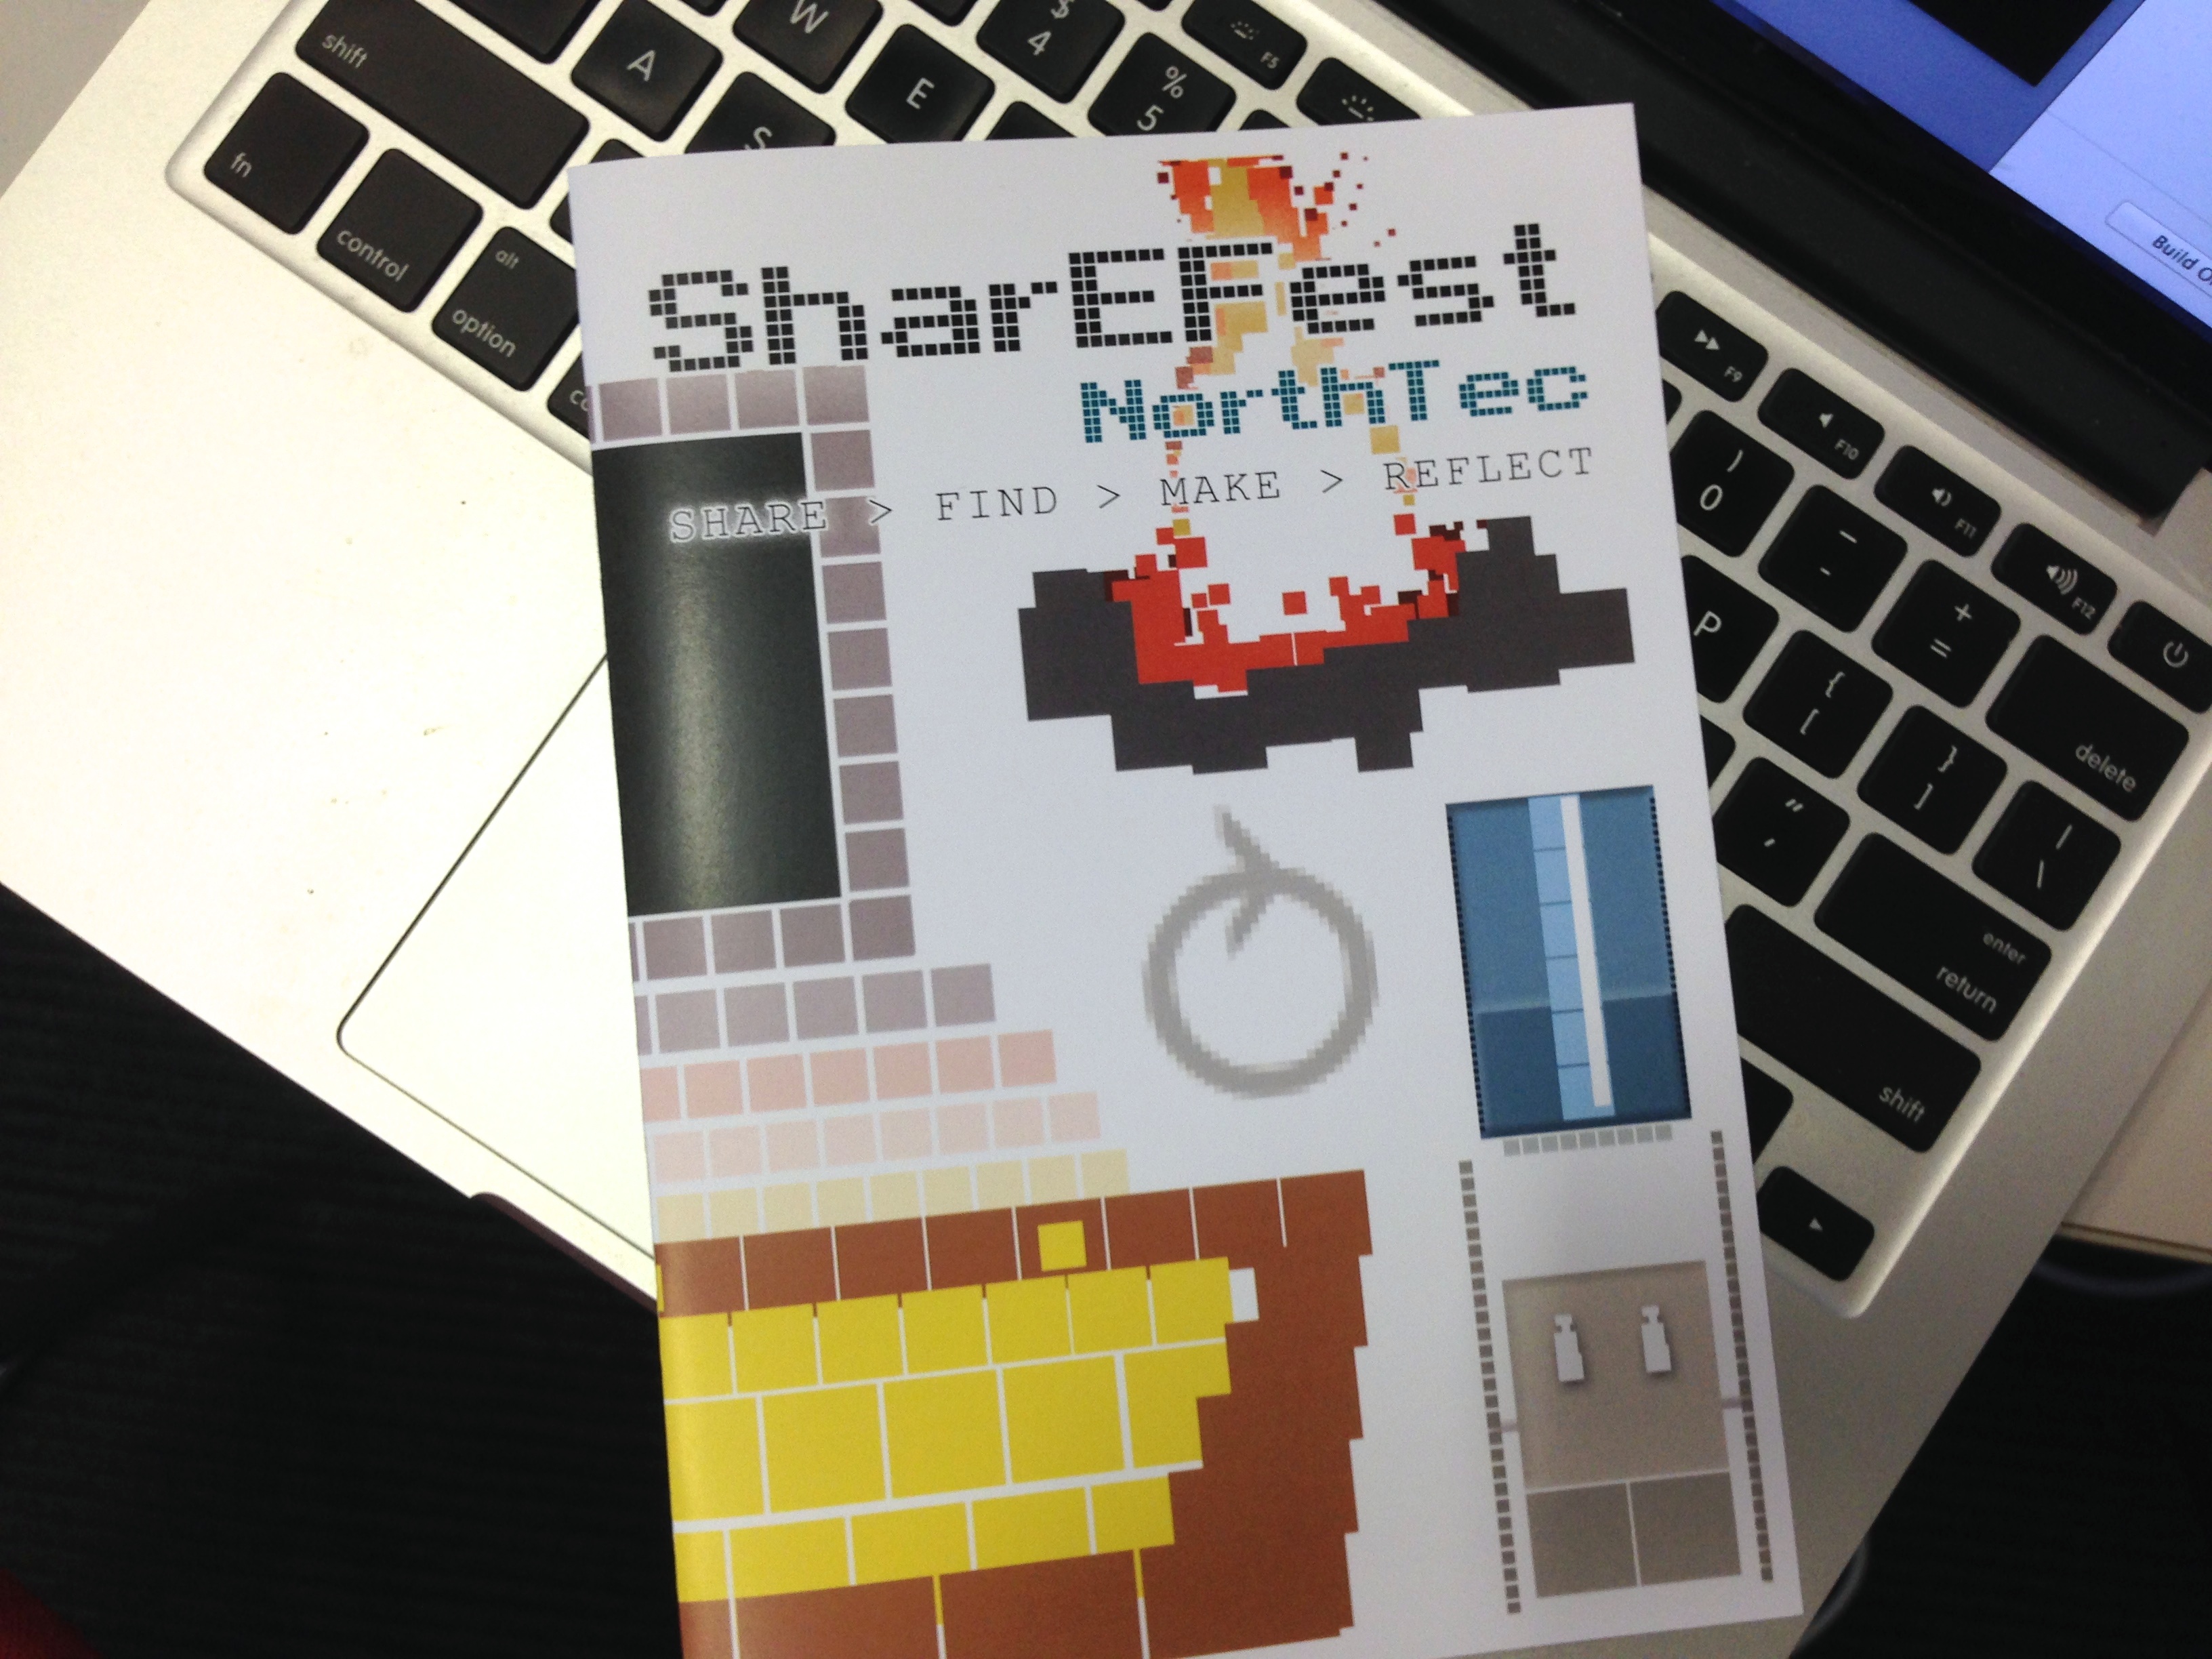
toy, brand, art, design